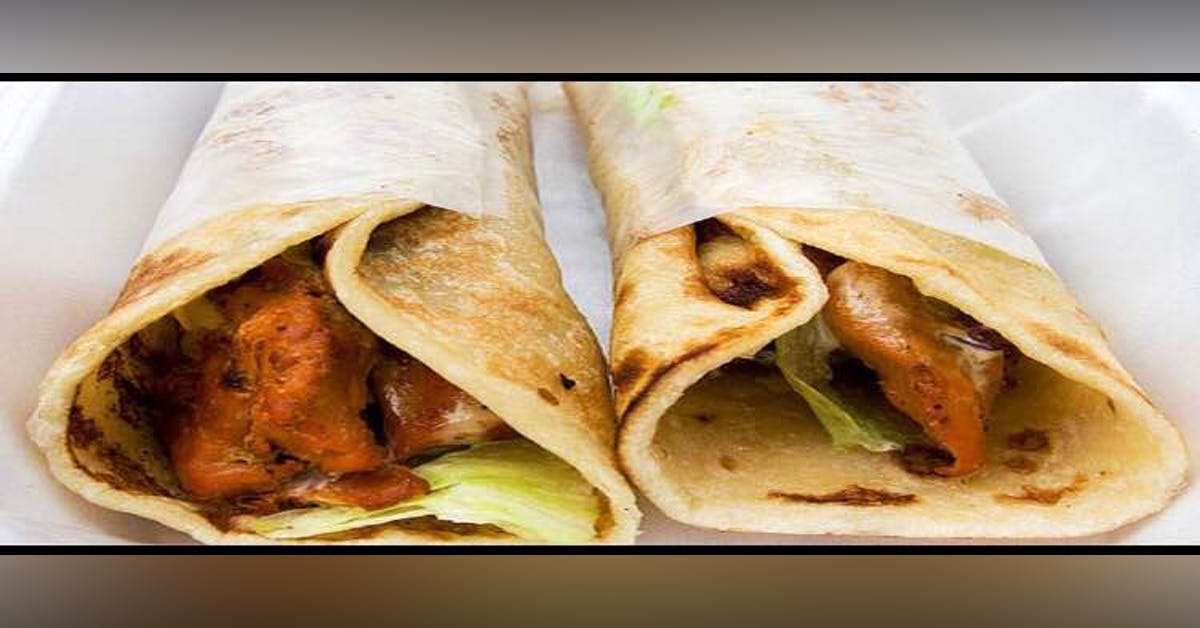
Dish: kaathi_rolls